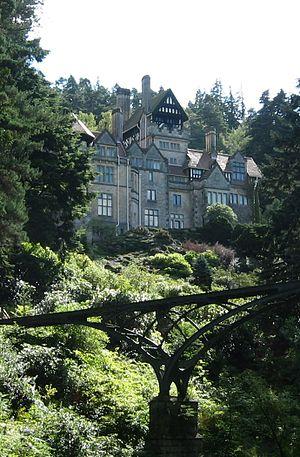
William George Armstrong, industriel britannique du bassin de la Tyne, est le fondateur du trust industriel Armstrong-Whitworth, l’une des plus puissantes compagnies industrielles du XIXᵉ siècle. Il fut anobli « 1ᵉʳ baron Armstrong » par la reine Victoria en 1859 en hommage à son patriotisme au cours de la Guerre de Crimée.